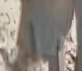
Face region: mouth_nostrils (mouth_chin_nostrils_and_profile)
Pain indicator: moderately_present